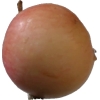
Label: Apple 10